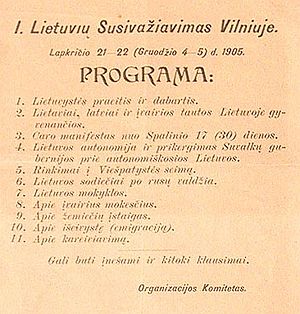
Litauens historie / Litauens nationale vækkelse / Vilnius' store Seimas
Flyveblad med forslag til dagsorden fra organisations komiteen. Dagsordenen blev afvist af deltagerne.
Litauens historie falder i flere afsnit: stammetiden, den tidlige stat, fællesskabet med Polen, tiden underlagt fremmede herskere, gendannelsen af nationalstaten, den sovjetiske besættelse og den tredje nationalstat.